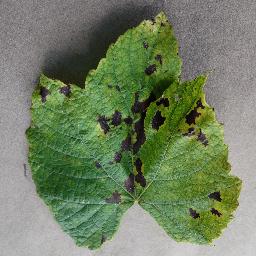
Label: Grape___Leaf_blight_(Isariopsis_Leaf_Spot)